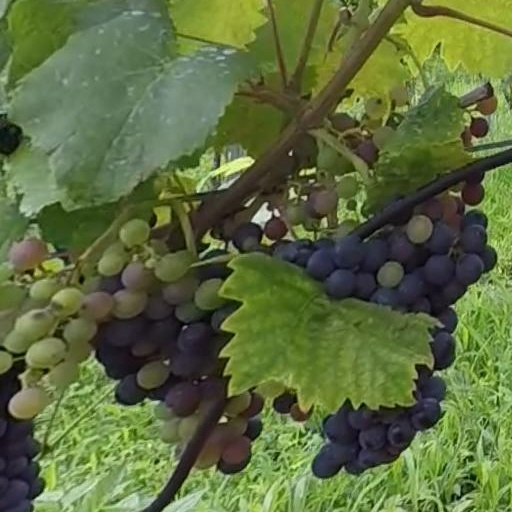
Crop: grape